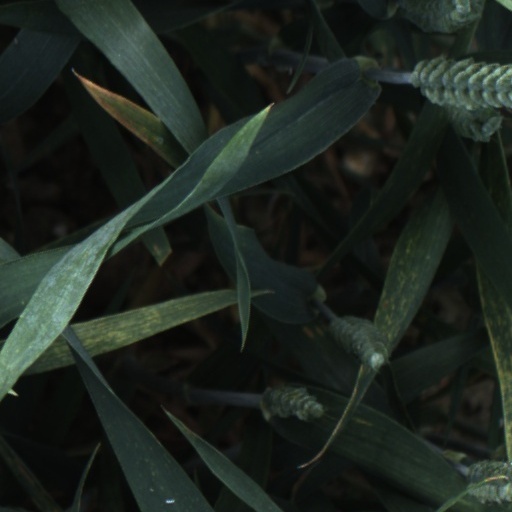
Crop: wheat